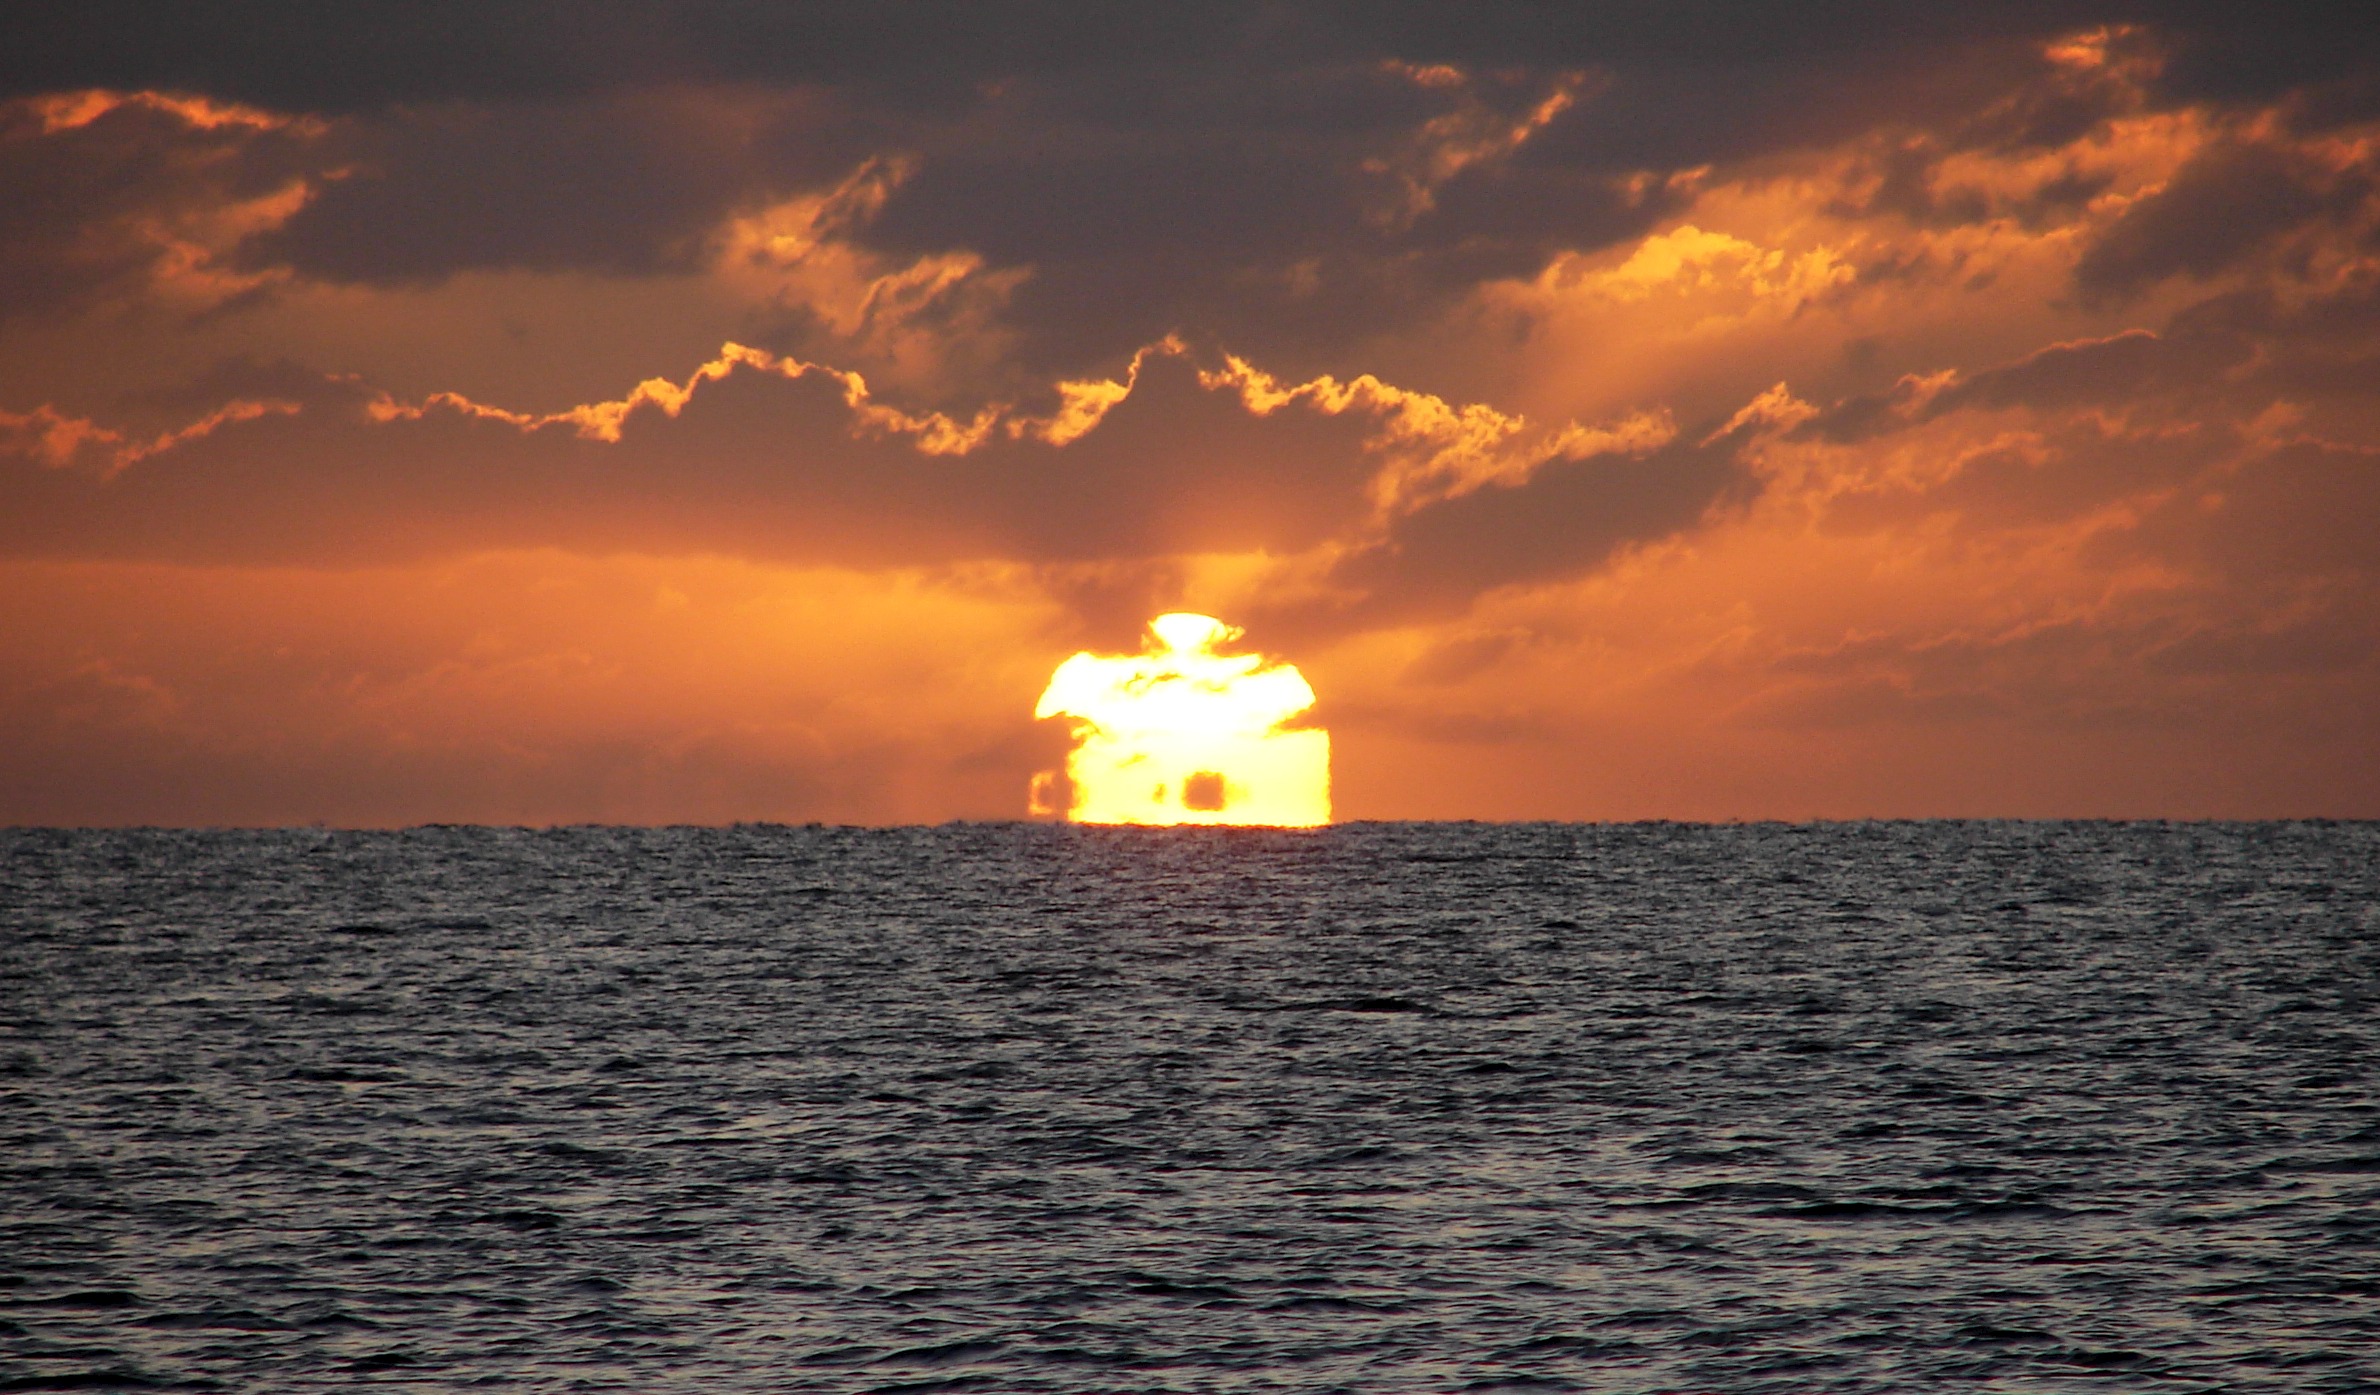
sea, coast, water, ocean, horizon, cloud, sun, sunrise, sunset, sunlight, dawn, dusk, evening, tower, clouds, abendstimmung, afterglow, wind wave